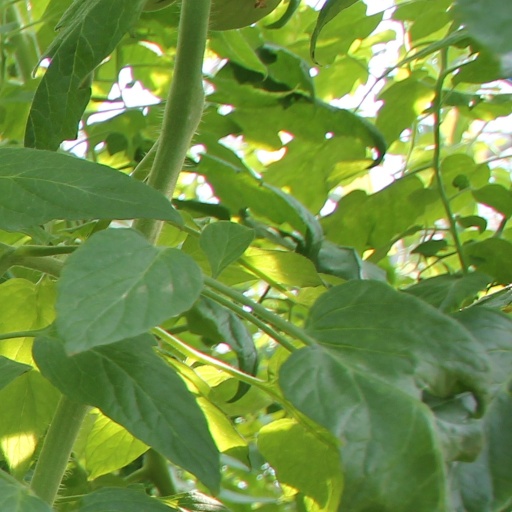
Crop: tomato